History of Ivano-Frankivsk

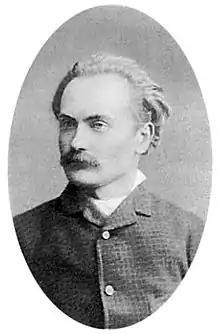
Ivan Franko

On September 28, 1868 Stanisławów experienced a major disaster. The city was engulfed in a major fire which originated at Lypova street and destroyed the third of the city (some 260 buildings) and the market place of the town. The city required a major renovation and was almost completely rebuilt. A new six-stories rathaus was built in 1871. During that time the center of the city slowly moved from the market square southward towards the Tysmenytsia Road (today Nezalezhnist street - stometrovka). Here for the first time in all Galicia gas street lights were installed in 1876. Dr. Arthur Nemhein was the mayor of the city from 1897 to 1919, but was later fired by Polish authorities in 1919 for cooperating with Ukrainian separatists. In the elections to the Austrian parliament of 1907, Dr. Marcus Braude, a Zionist Jew, gained the majority of votes. During World War I, the front-line was for some time in the area of the city, Russians and Austro-Hungarian forces fought several battles in Stanisławów and its vicinity. In 1917 Russian forces burned the central districts during the Kerensky Offensive.